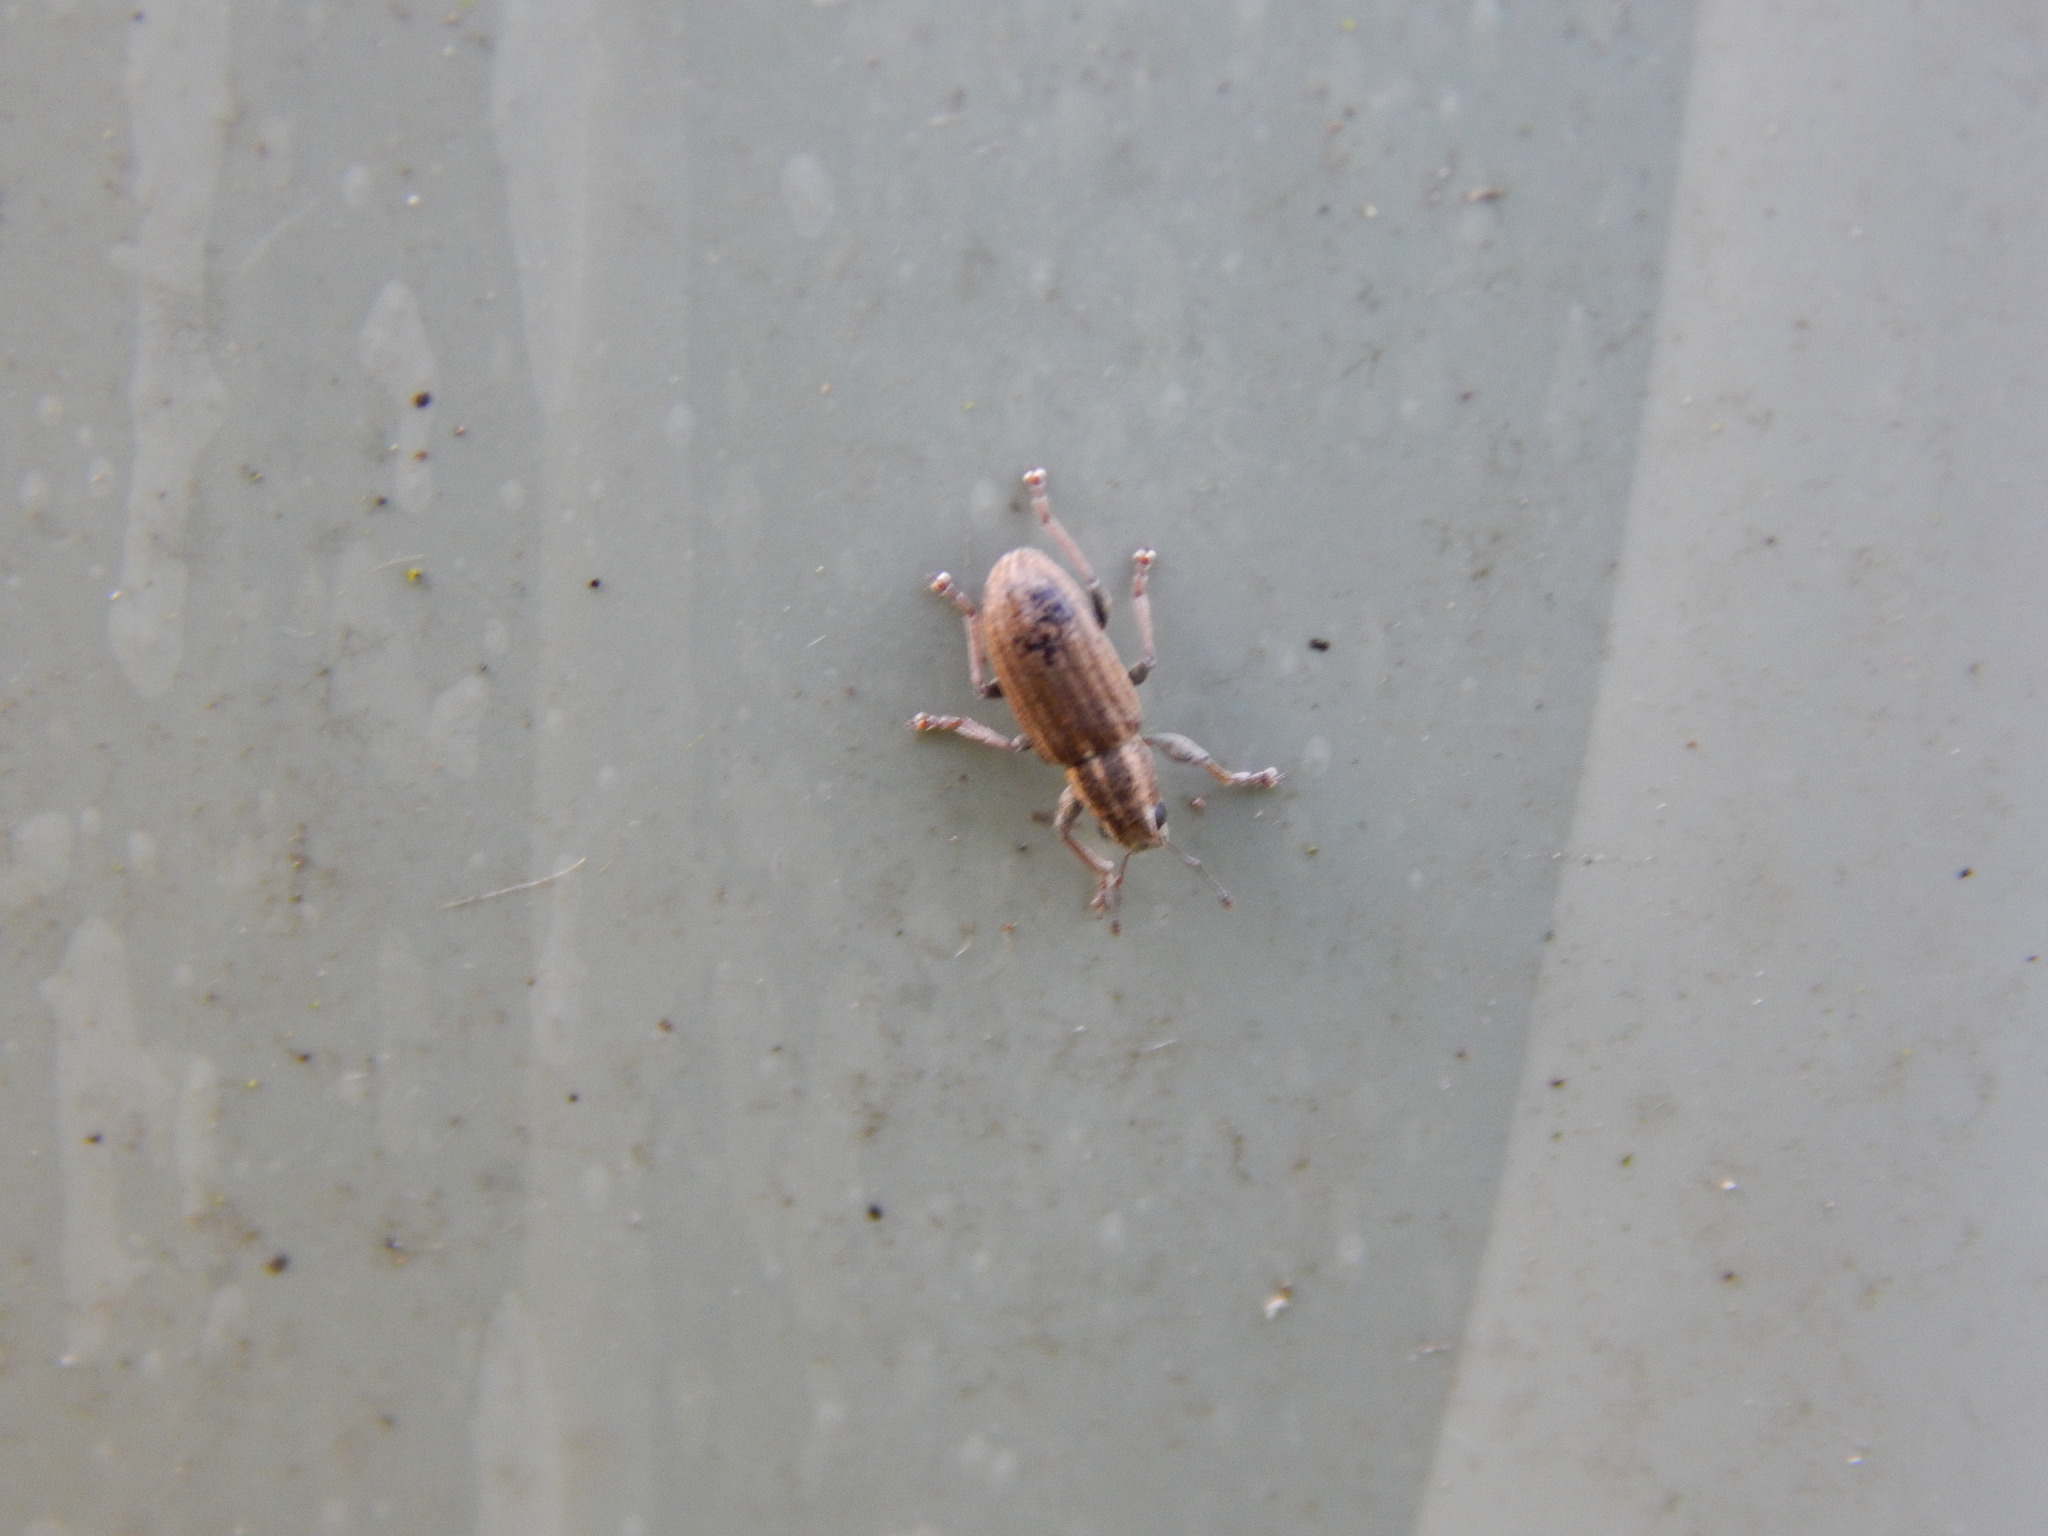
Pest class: pea_leaf_weevil